Soldiers' and Sailors' Monument (Manhattan)

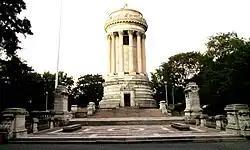
The monument site in 2016

The Soldiers' and Sailors' Memorial Monument is located in Riverside Park, at the intersection of 89th Street and Riverside Drive, on the Upper West Side of Manhattan in New York City. It commemorates Union Army soldiers and sailors who served in the American Civil War. It is an enlarged version of the Choragic Monument of Lysicrates in Athens, and was designed by the firm of Stoughton & Stoughton with Paul E. M. DuBoy. The monument was completed May 26, 1902.